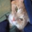
Label: cat